Bryozoa

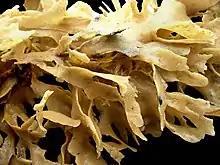
A colony of the modern marine bryozoan "Flustra foliacea".

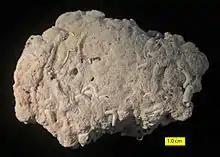
Cheilostome bryozoan with serpulid tubes

Although zooids are microscopic, colonies range in size from to over . However, the majority are under across. The shapes of colonies vary widely, depend on the pattern of budding by which they grow, the variety of zooids present and the type and amount of skeletal material they secrete.